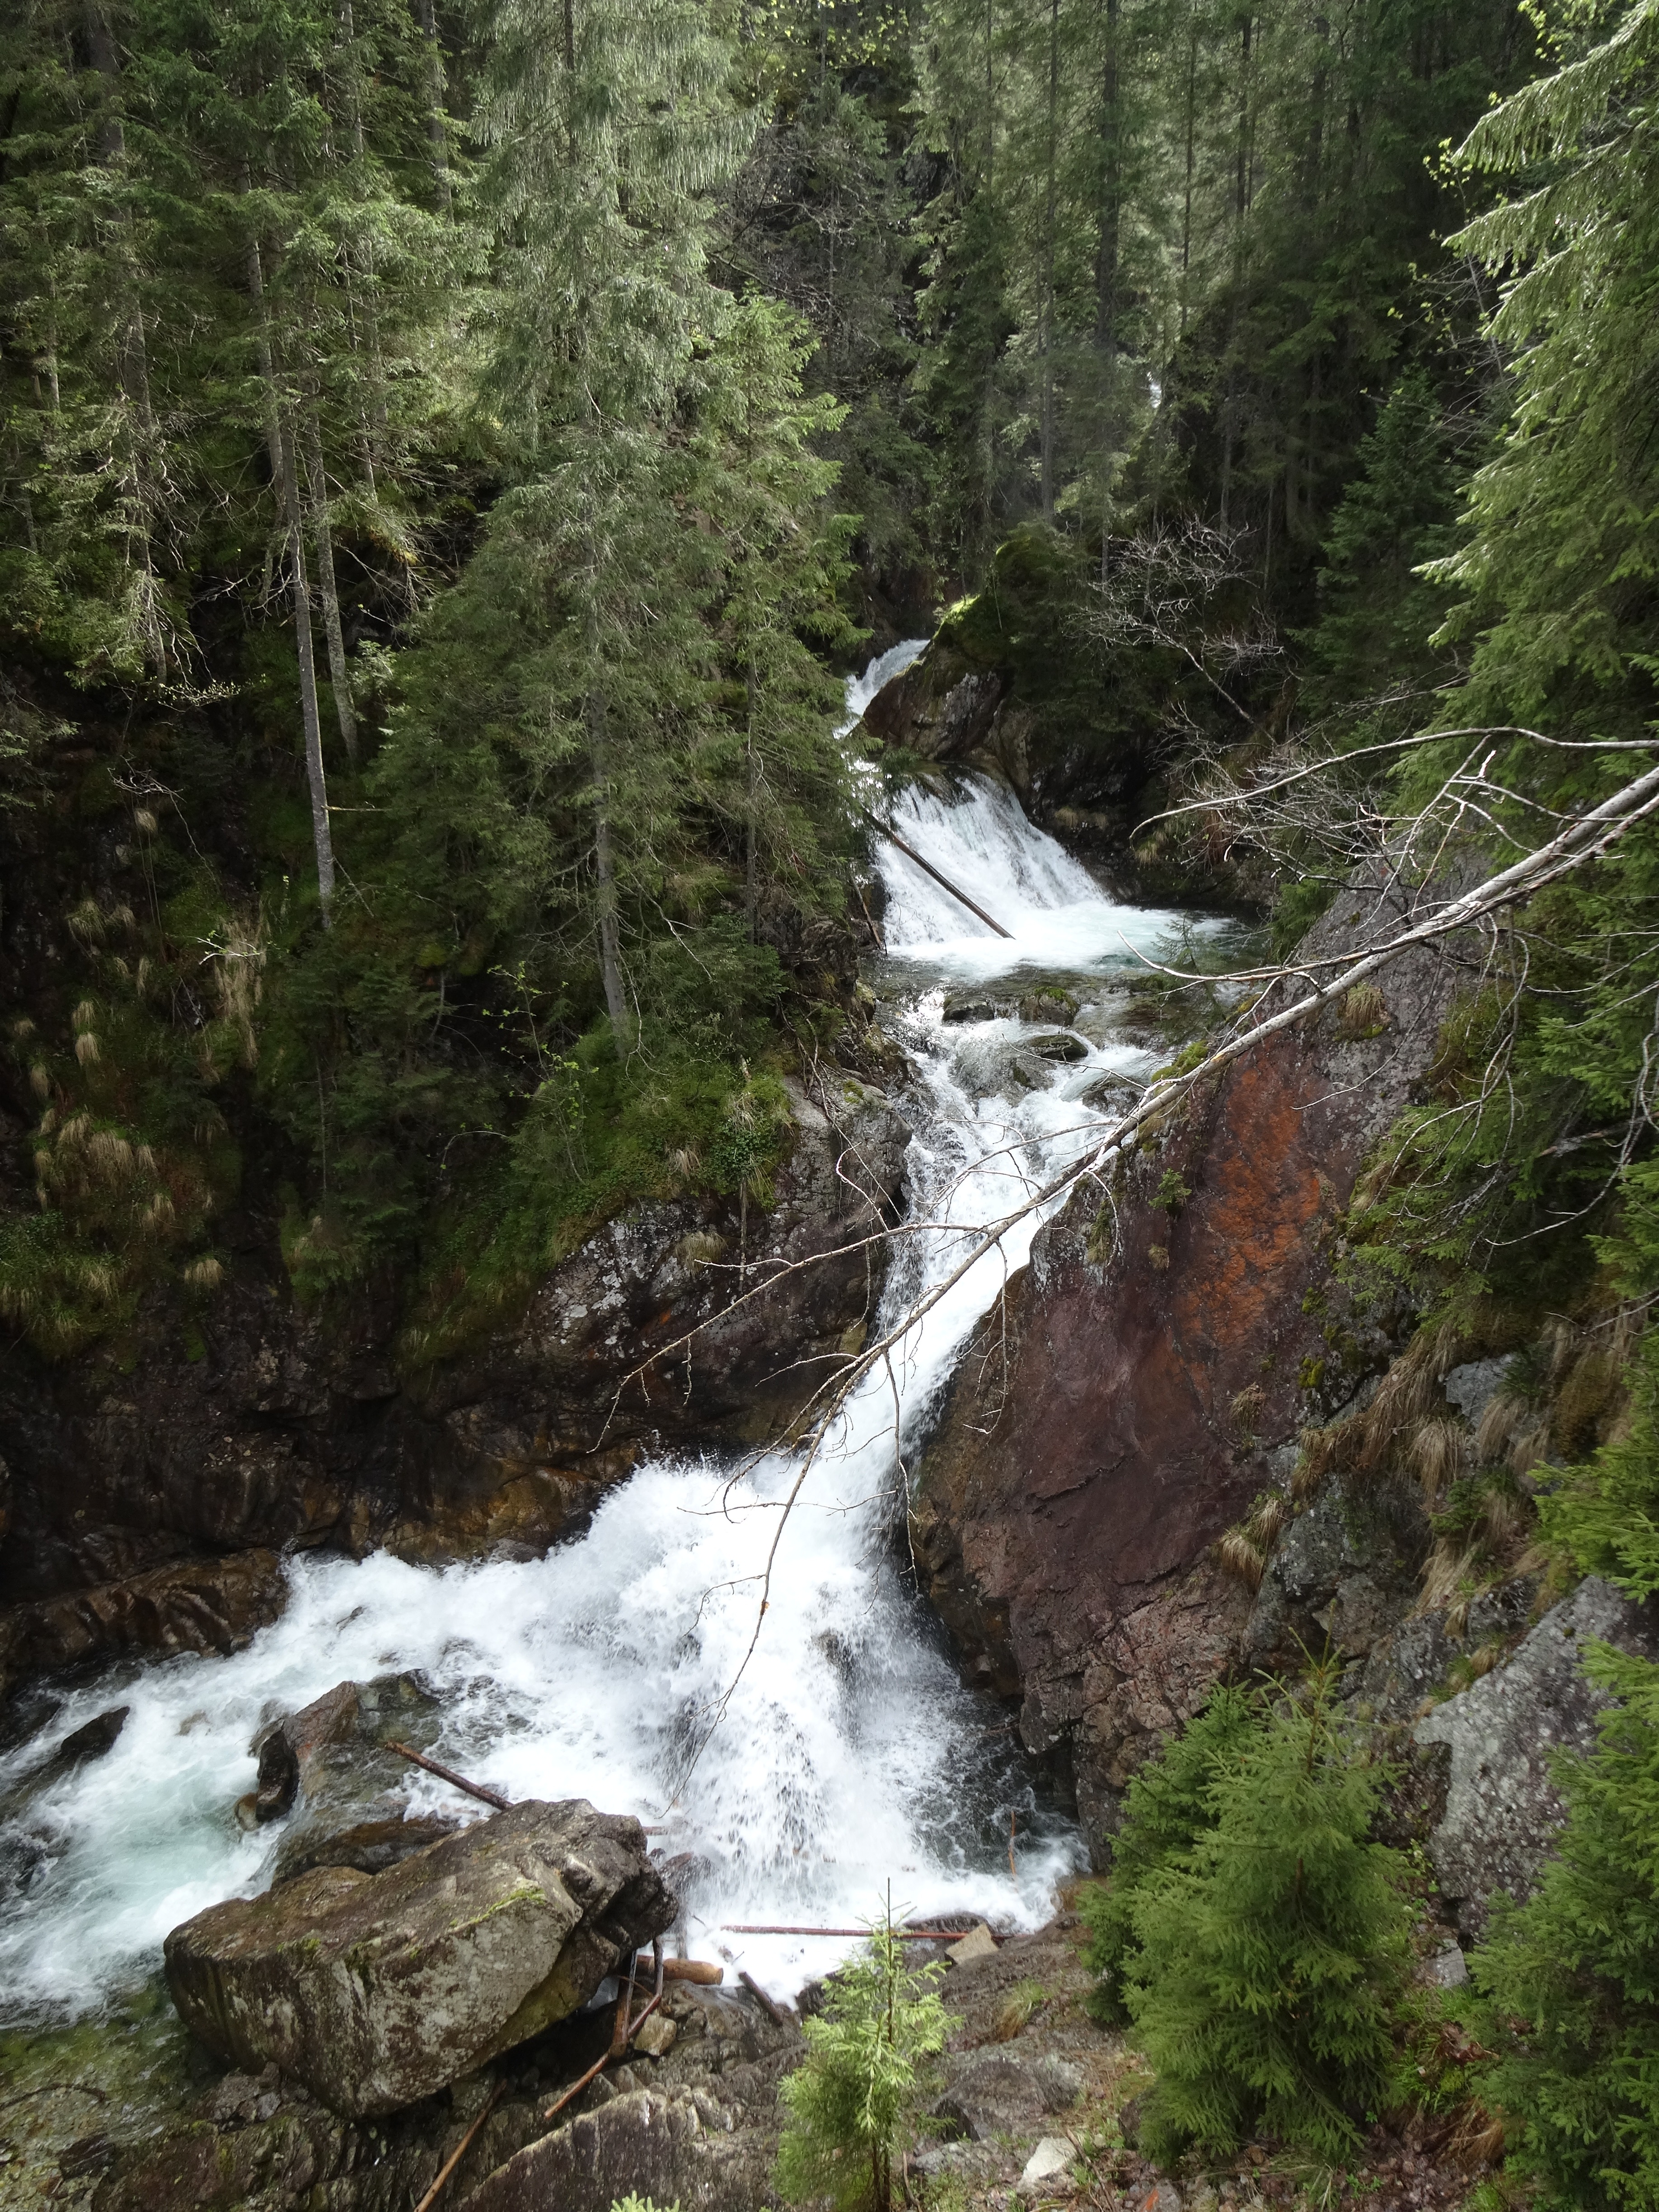
landscape, water, forest, waterfall, wilderness, river, valley, stream, cascade, rapid, body of water, mountains, rainforest, ravine, wasserfall, the national park, water feature, watercourse, tatry, polish tatras, the high tatras, geological phenomenon